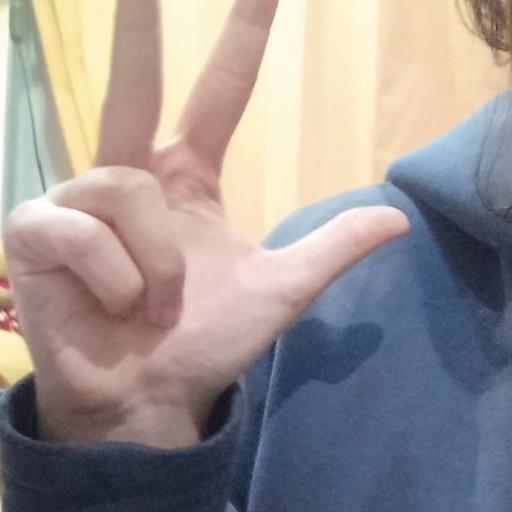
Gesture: three2